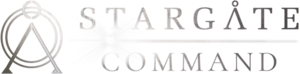
Logo du site officiel de la franchise Stargate.
Stargate Origins est une web-série de science-fiction sur l'univers de Stargate, elle est diffusée depuis le 15 février 2018. Elle est une préquelle du film Stargate, la porte des étoiles de Roland Emmerich sorti en 1994. En France elle est diffusée depuis le 11 mai 2020 sur Warner TV. Toutefois, elle reste inédite dans les autres pays francophones.